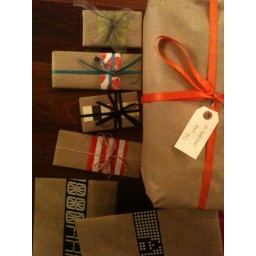
brown paper packages tied up in string